Jennie Finch

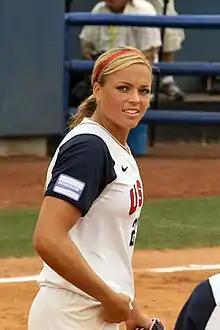
Finch on June 8, 2008

Jennie Lynn Finch-Daigle (born September 3, 1980) is an American former softball player. She played for the Arizona Wildcats softball team from 1999 to 2002, where she won the 2001 Women's College World Series and was named collegiate All-American. Finch was a member of the United States women's national softball team that won the gold medal at the 2004 Summer Olympics and the silver medal at the 2008 Summer Olympics. She also pitched for the Chicago Bandits of the National Pro Fastpitch from 2005 to 2010.